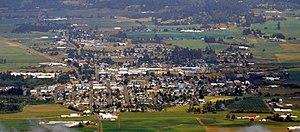
La ville de Tillamook est le siège du comté de Tillamook, situé dans l'Oregon, aux États-Unis.